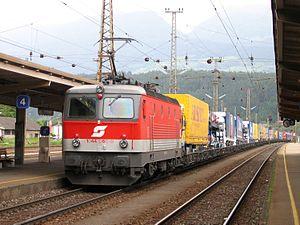
Dans le domaine de l'exploitation ferroviaire, on distingue deux principes de transport ferroviaire de marchandises : le transport par train massif et le transport par wagon isolé.
L'autoroute ferroviaire ou la route roulante est un type de transport combiné consistant à transporter des poids lourds sur des trains spéciaux qui peuvent atteindre des longueurs de 800 mètres. Il s'agit d'un des aspects du ferroutage.
Le wagon plat est le type le plus simple de wagon de marchandises.